Albert Cornelis

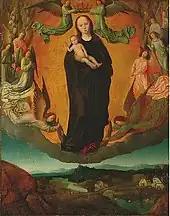
"The Glorification of the Virgin"

Albert Cornelis (c.1475 – 4 September 1532) was a 16th-century Flemish Renaissance painter.